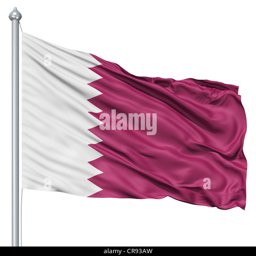
flag with flagpole waving in the wind against white background